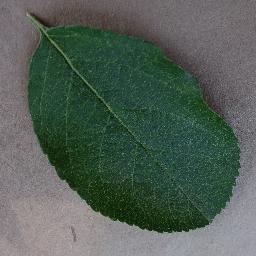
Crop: apple
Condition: healthy